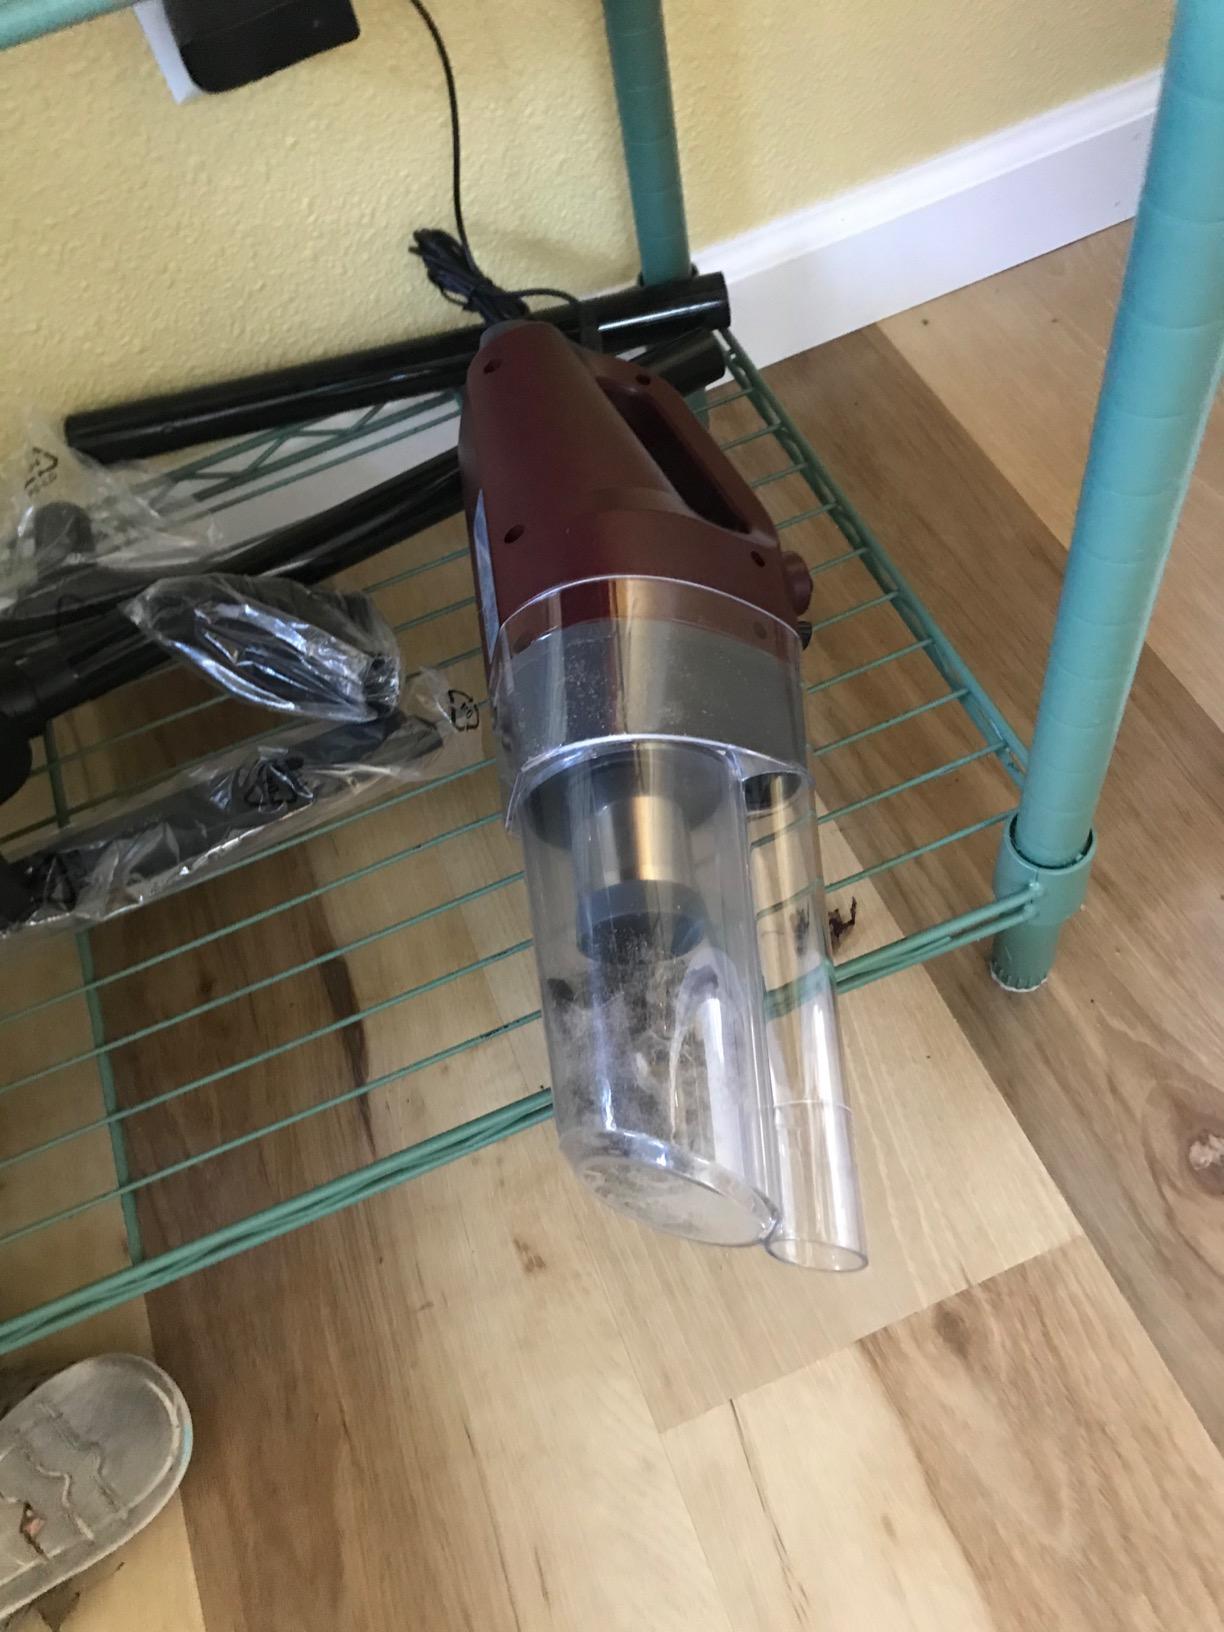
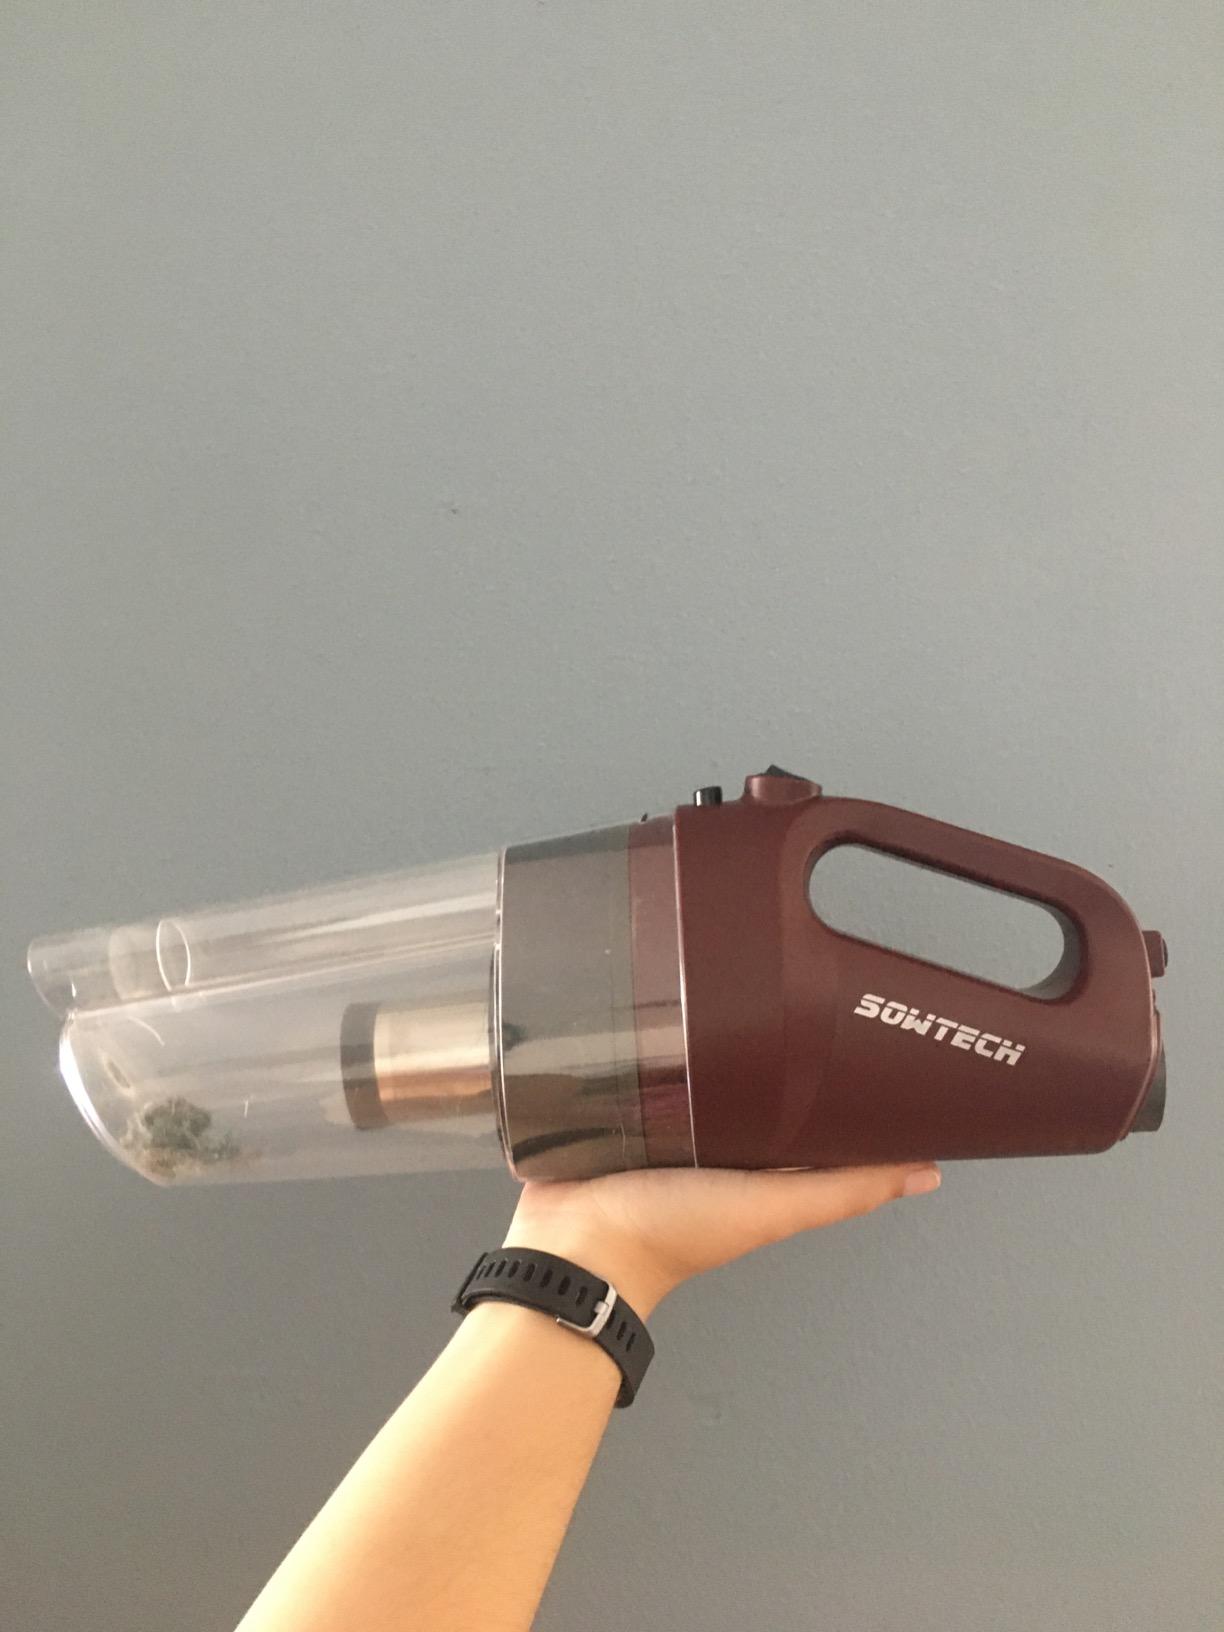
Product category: items_vacuum
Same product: yes